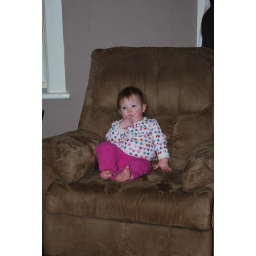
a big girl in the chair